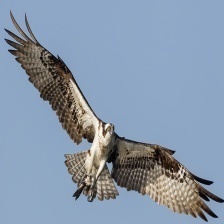
Species: OSPREY
Scientific name: PANDION HALIAETUS